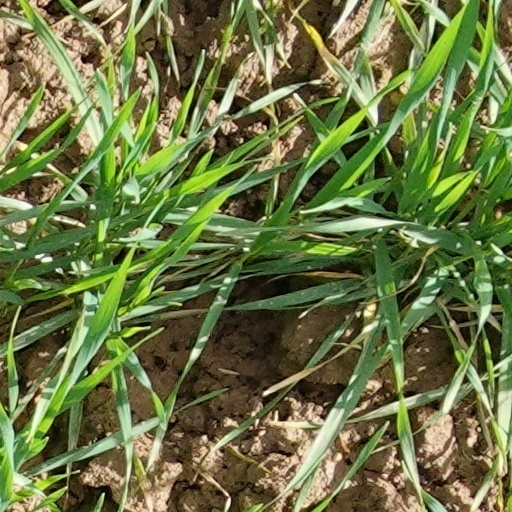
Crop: wheat